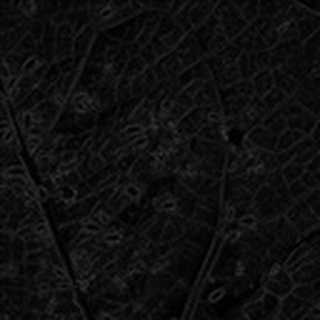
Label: cotton_aphids